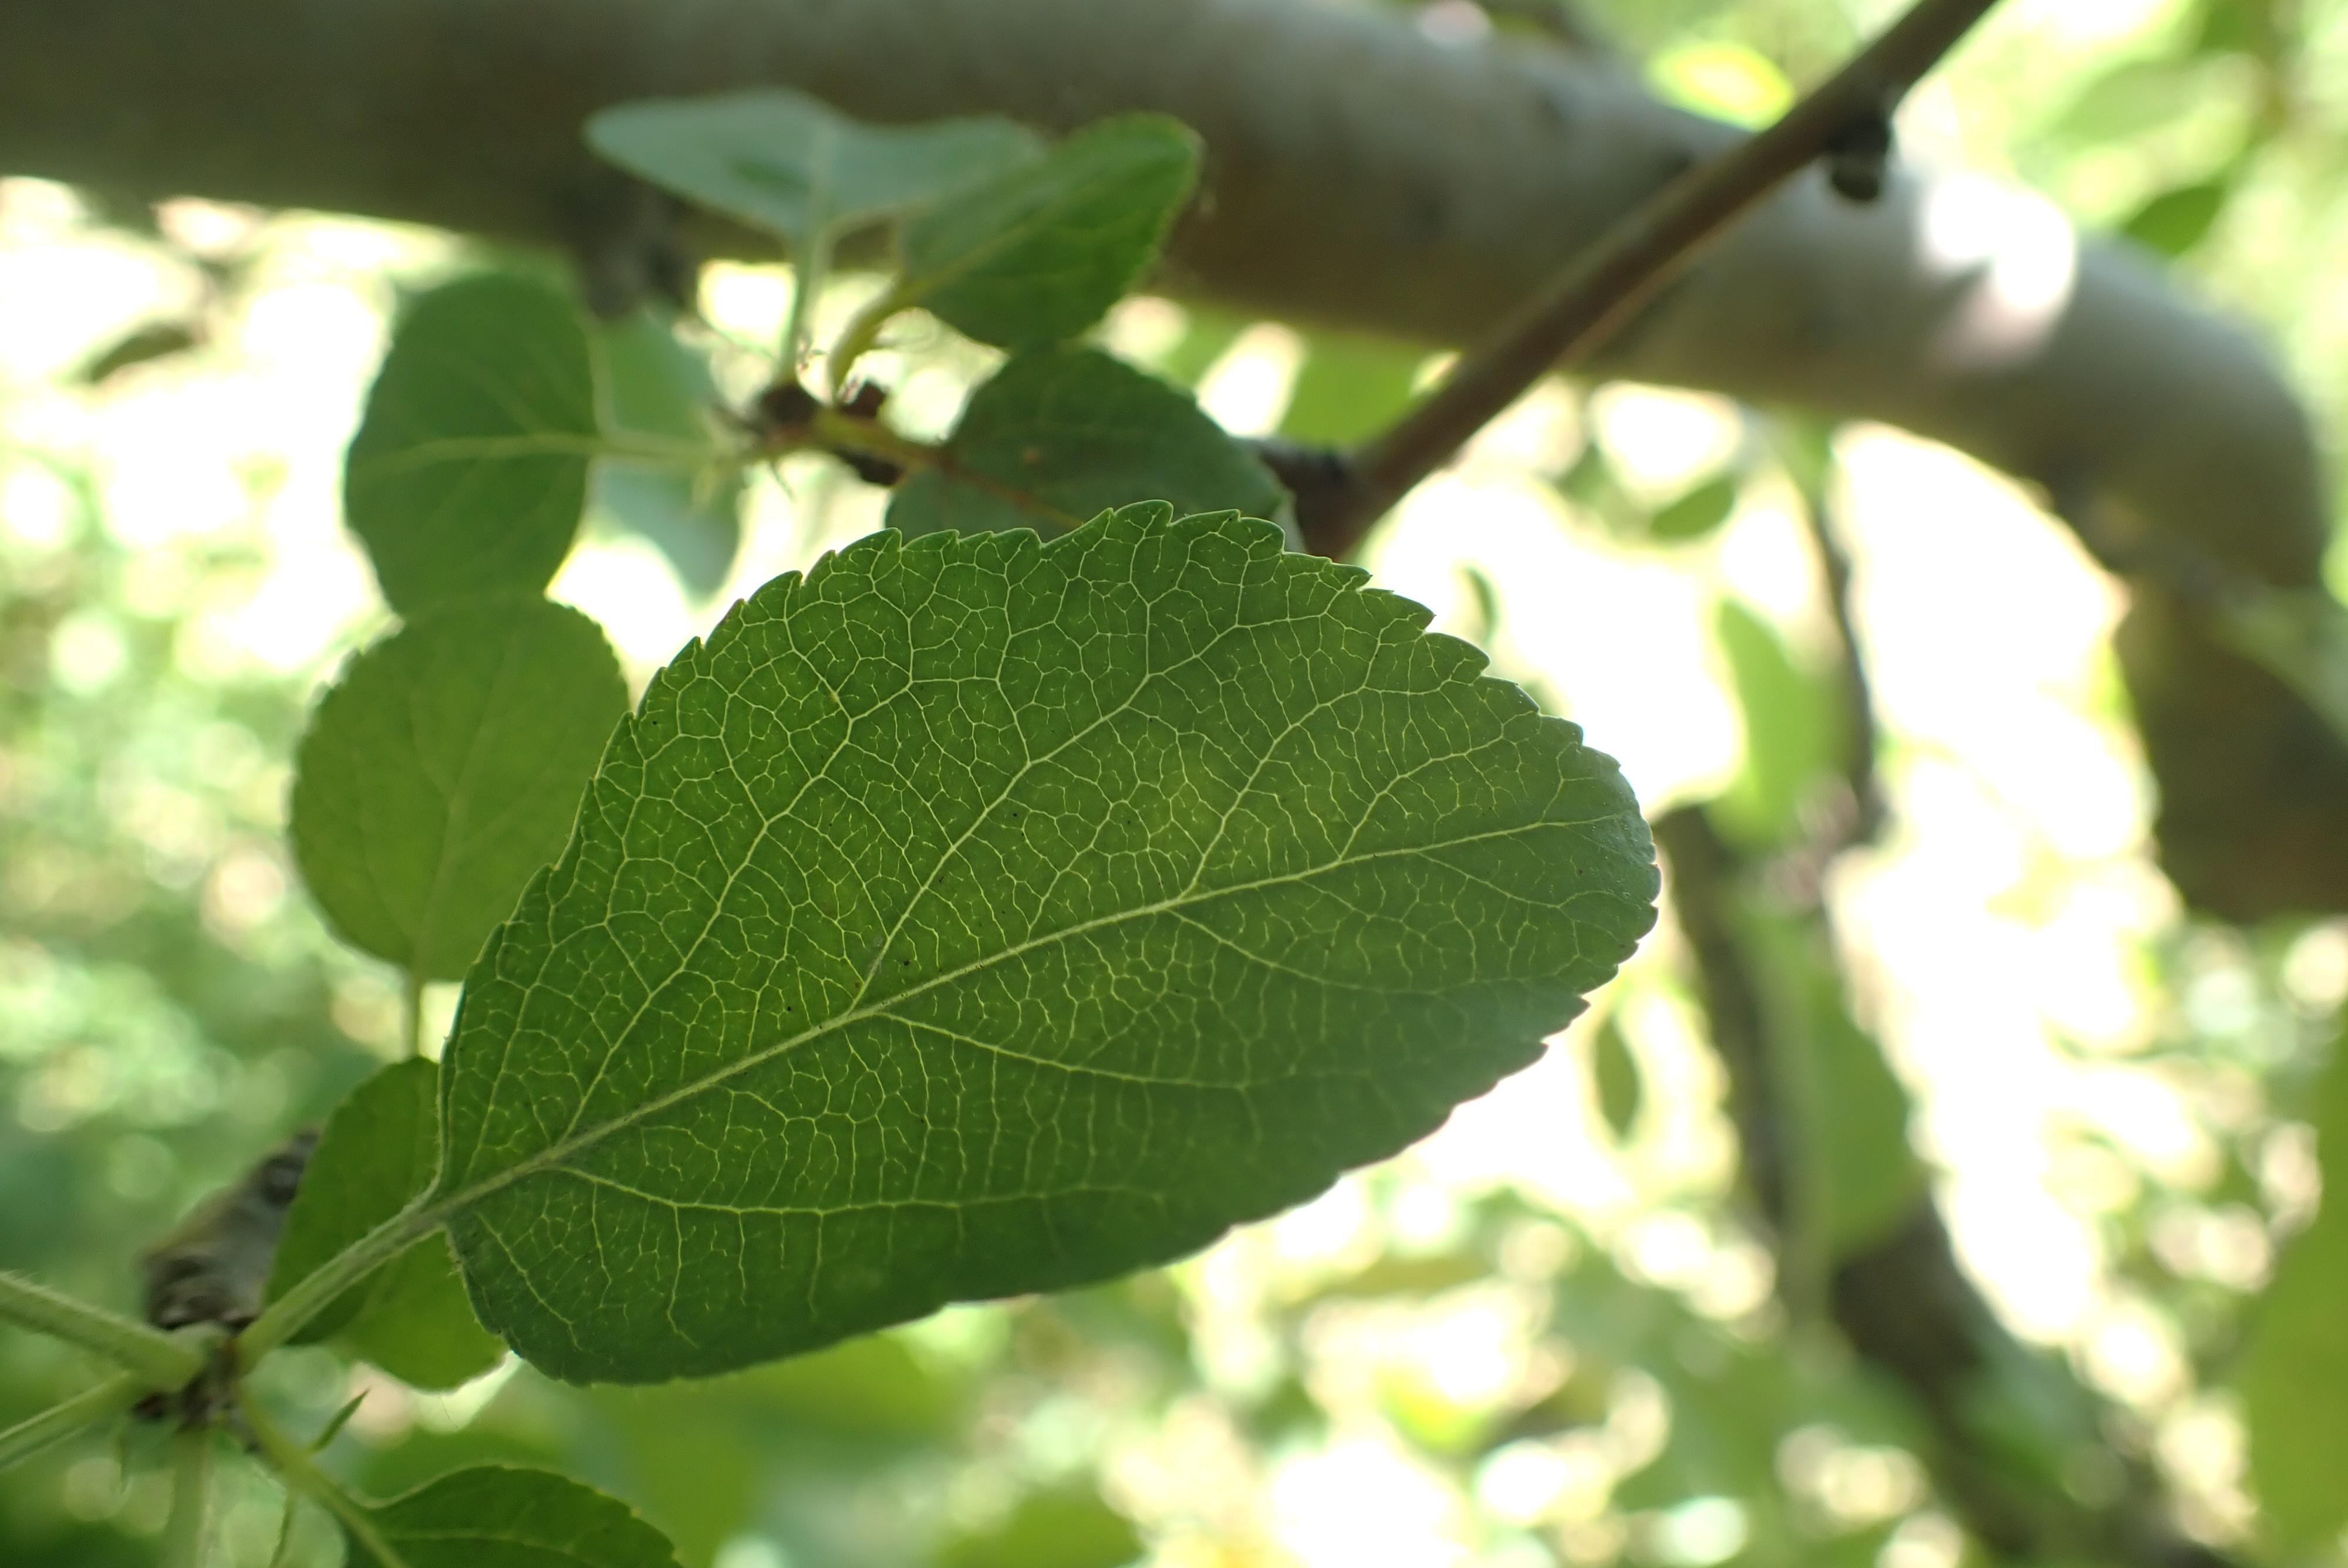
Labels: healthy